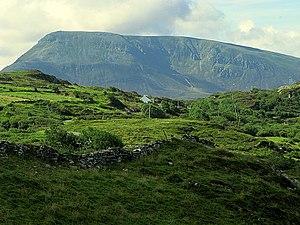
An Mhucais, ou Muckish en anglais, est une montagne située dans le comté de Donegal, en Irlande.